History of Seacroft

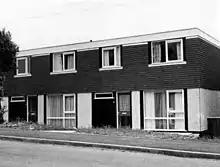
Cedarwood Corporation Houses

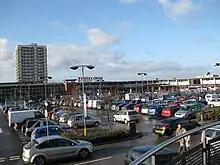
Tesco at The Seacroft Green Shopping Centre

The architecture of Seacroft varied throughout the construction of the estate. The earlier houses dating back to the 1950s are a mixture of concrete houses and red brick traditional terraces and semis. In the late 1960s and 1970s the prefabricated housing built towards the South West of the estate was constructed. The build quality of these houses was considerably poor and most are now uninhabited. The older council houses were generally built to a higher quality and are still in good condition. The northern parts of the estate were generally built first (with the exception of pockets of temporary prefabs), leaving undeveloped land between Seacroft and Gipton and Killingbeck to the South and West in the early years.